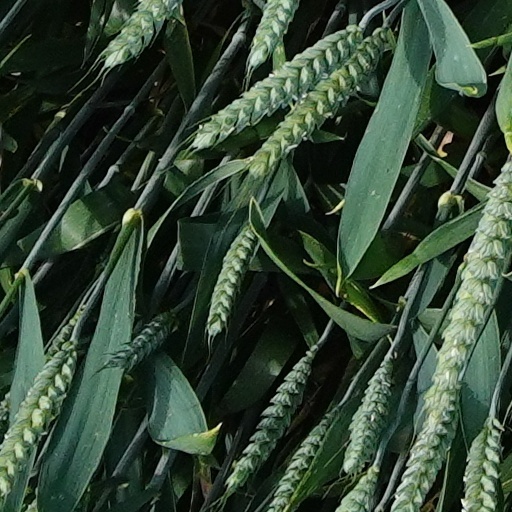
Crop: wheat